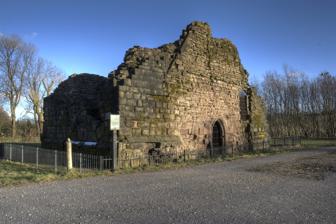
Building: Radcliffe Tower
Country: United Kingdom
Year built: 1403
Ruined tower in Greater Manchester, England Radcliffe Tower The standing remains of Radcliffe Tower General information Address Radcliffe , Greater Manchester , England Owner Bury Council Designations Listed Building – Grade I Official name Radcliffe Tower Designated 28 July 1966 Reference no. 1309271 Radcliffe Tower is the only surviving part of a manor house in Radcliffe , Greater Manchester ( historically in Lancashire ), England. It is a Grade I listed building and a Scheduled Monument . The house was rebuilt in 1403 by James de Radcliffe, who was lord of the manor of Radcliffe, and consisted of a stone-built hall and one or two towers, probably built with ashlar blocks. De Radcliffe was given a royal licence to fortify the site including adding crenellations and battlements. The manor house was demolished in the 19th century leaving only the tower. The tower measures 10.5 yd (9.6 m) by 19 yd (17 m) and survives to about 20 ft (6.1 m) in height. The remains are owned by Bury Council . It was used as a pig sty before being restored. Radcliffe Tower is about 3.3 km (2.1 mi) south of Bury Castle , a late 15th-century moated manor house. In 2009, plans to restore the shell of the tower as part of a wider restoration project covering Radcliffe E'es, Close Park and the parish church were launched with the support of Bury Council. Gallery The tower in the early 19th century with the manor house on the right prior to its demolition. See also Greater Manchester portal Castles in Greater Manchester Grade I listed buildings in Greater Manchester Scheduled Monuments in Greater Manchester Listed buildings in Radcliffe, Greater Manchester References